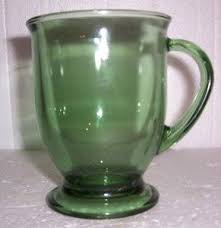
Label: glass